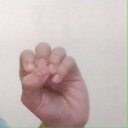
अक्षर: उ